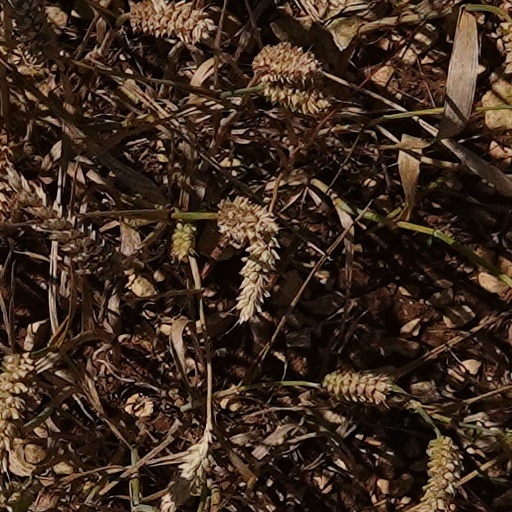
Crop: wheat